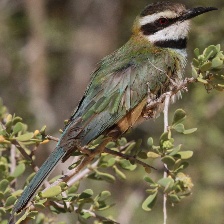
Species: WHITE THROATED BEE EATER
Scientific name: MEROPS ALBICOLLIS
ImageNet parent category: bee_eater